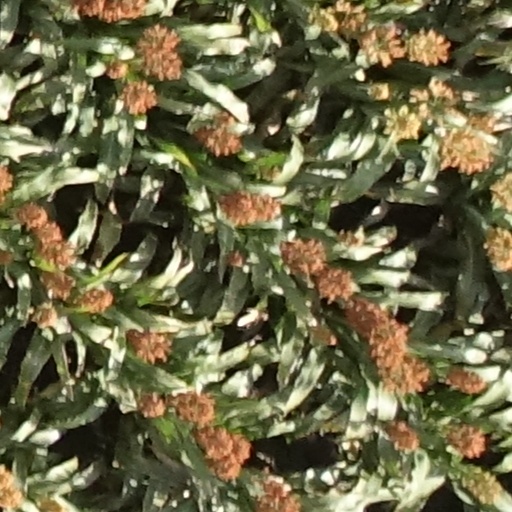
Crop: sorghum